Theatre of Pompey

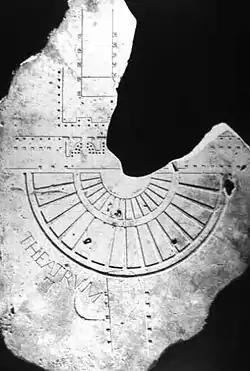
The 32nd plate of the Severan Map of Rome shows the Theatre of Pompey.

The characteristics of Roman theatres are similar to those of the earlier Greek theatres on which they are based. However, Roman theatres have specific differences, such as being built upon their own foundations instead of earthen works or a hillside and being completely enclosed on all sides.